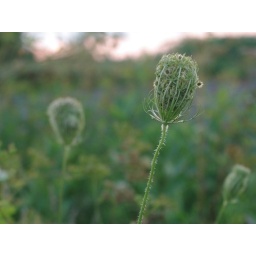
217/365 - flower by the road